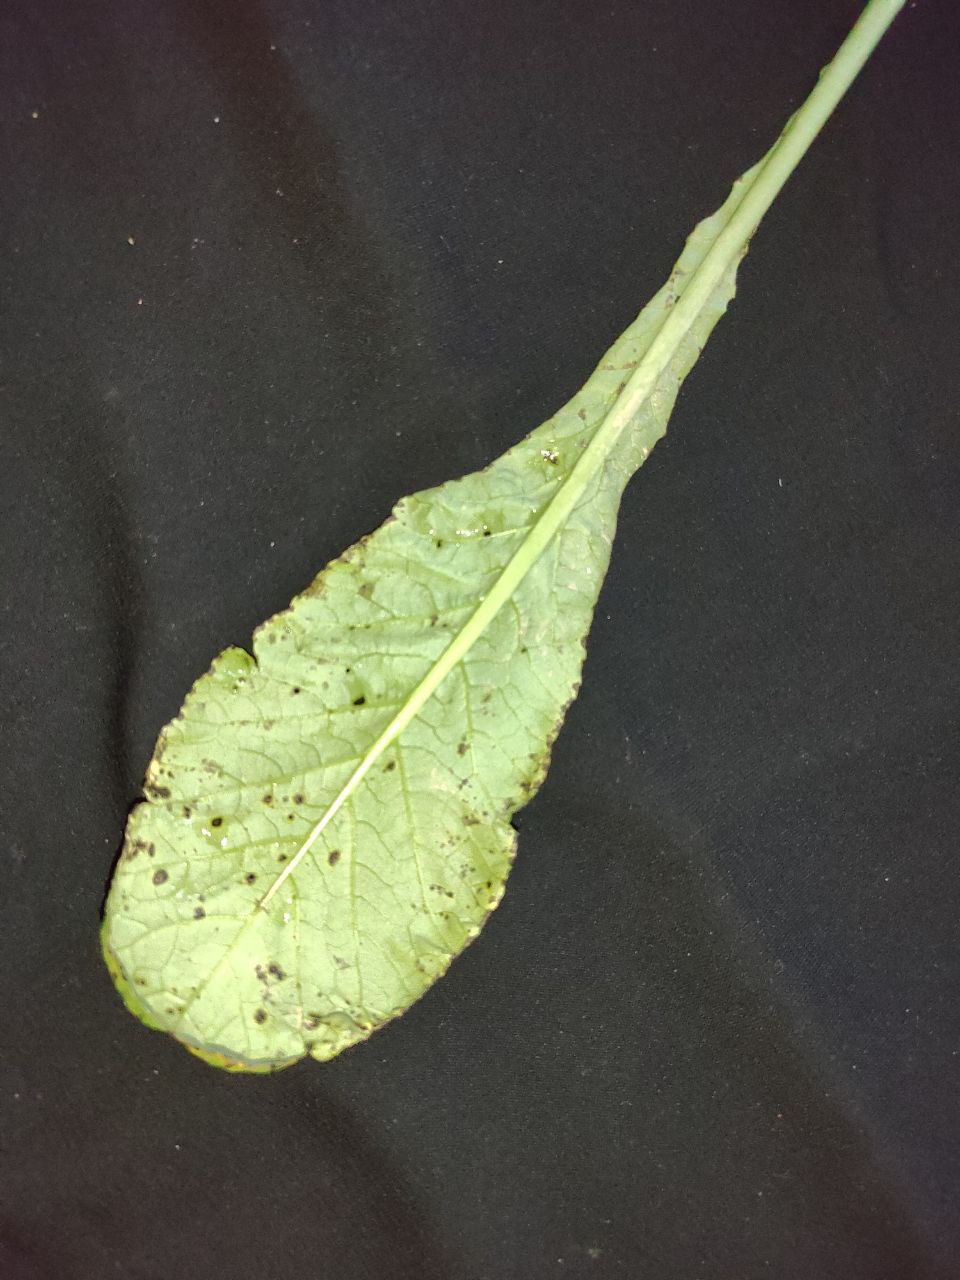
Label: Black leaf spot